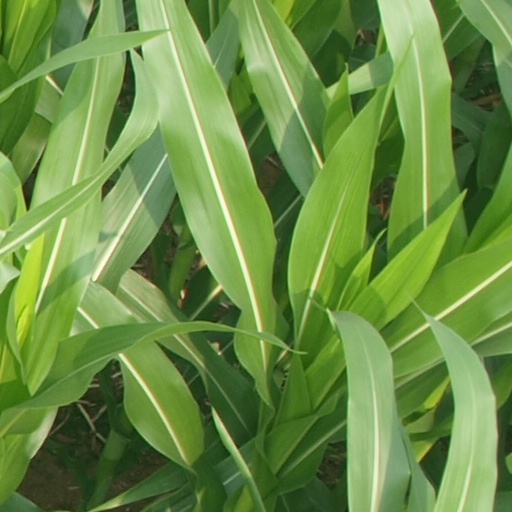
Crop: maize; corn